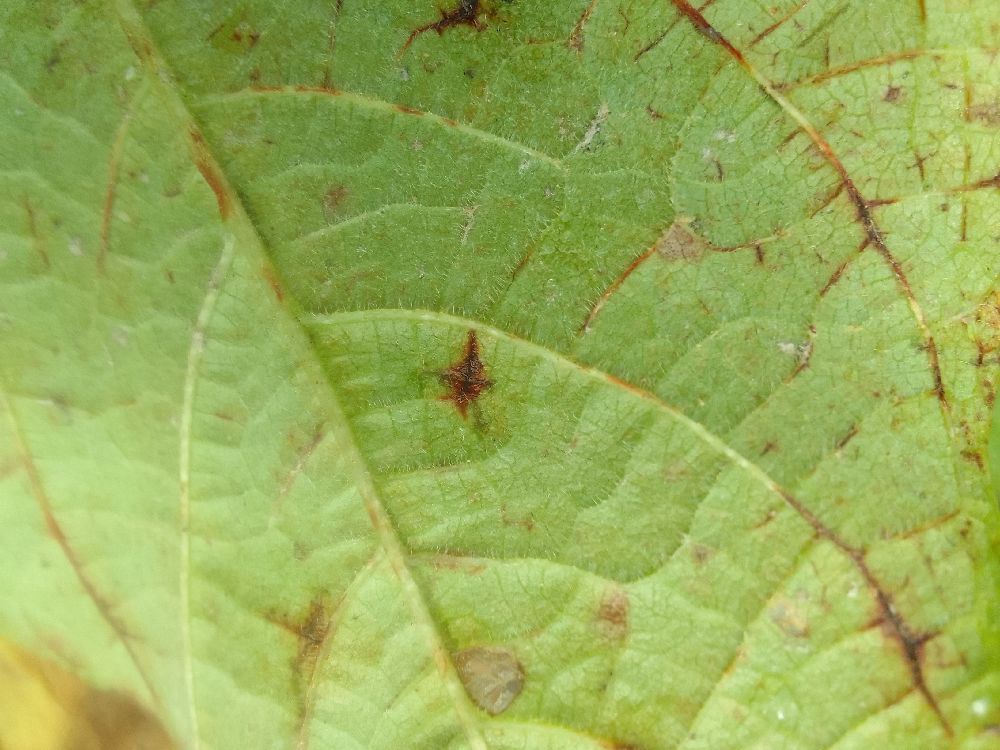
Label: anthracnose